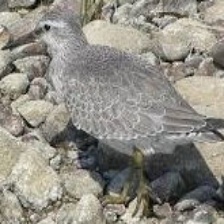
Species: RED KNOT
Scientific name: CALIDRIS CANUTUS
ImageNet parent category: red-backed_sandpiper